By-Sexual

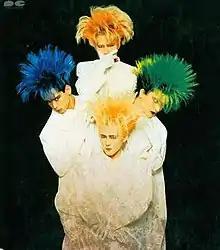
By-Sexual in 1990Clockwise from top: Ryo, Den, Sho, Nao

By-Sexual (stylized as BY-SEXUAL) was a Japanese visual kei punk rock band from Osaka. They were active from 1988 to 1995, when vocalist Sho left the band and they went on hiatus. In August 1996, the remaining members restarted the group under the name By-Sex (stylized as BY-SEX) with Ryo taking over vocals in addition to guitar. In February 1998, Nao left and the group disbanded.